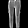
Label: Trouser